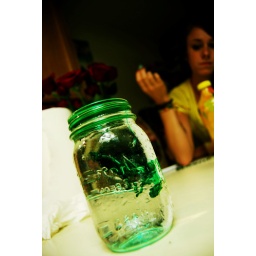
Moldy waddder in a white trash cup